Heldburger Land

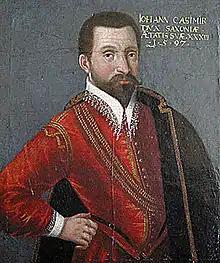
Casimir Duke Johann of Saxe-Coburg, 1597, oil on wood, castle Callenberg nearby Coburg

The earliest written messages on individual settlements of Heldburger Land come from the Frankish settlement time in Grabfeldgau : in 776 Westhausen and in 783 Hellingen first mentioned in documents of the monastery of Fulda in the 9th century and in other documents Heldburg and Ummerstadt. First and probably secular religious centre of the Heldburger Land was Westhausen. In addition, the mention of his early Kilian Church points to the mission of the Irish monks in Franconia. The temporal power of the dukedom East Franks practiced long from the Counts of so-called Popponen. The Abbey of Fulda later lost their influence in the diocese of Würzburg. After the first turn of the millennium the Thuringian Landgraf house grew, merged with the gender of the Popponen and the Henneberg dynasty took power, was the headquarters Henneberg Castle near Meiningen. Soon after, have Henneberger influence in Heldburger Land, in the area of the castle Strufe, obtained, in the territory of the Diocese of Würzburg. The powers of both dynasties have overlapped for centuries. Poppo VI resided at Strufe Castle, today the ruins of Straufhain. It was also a county. In 1317 is one cent and the district court moved to Heldburg Castle and Strufe Castle (Strauf) lost its former importance. Still under the dynasty of Henneberger was the new administrative centre, it consisted of the Centen Heldburg and Hildburghausen .